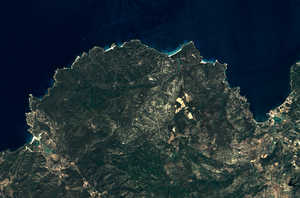
La micro-région des Agriates, située au nord de la Corse, vue par le satellite Landsat 7. On peut voir à droite la ville de Saint-Florent.
Le désert des Agriates ou les Agriates est un territoire de Corse partagé entre les micro-régions de Balagne à l'ouest et du Nebbio.